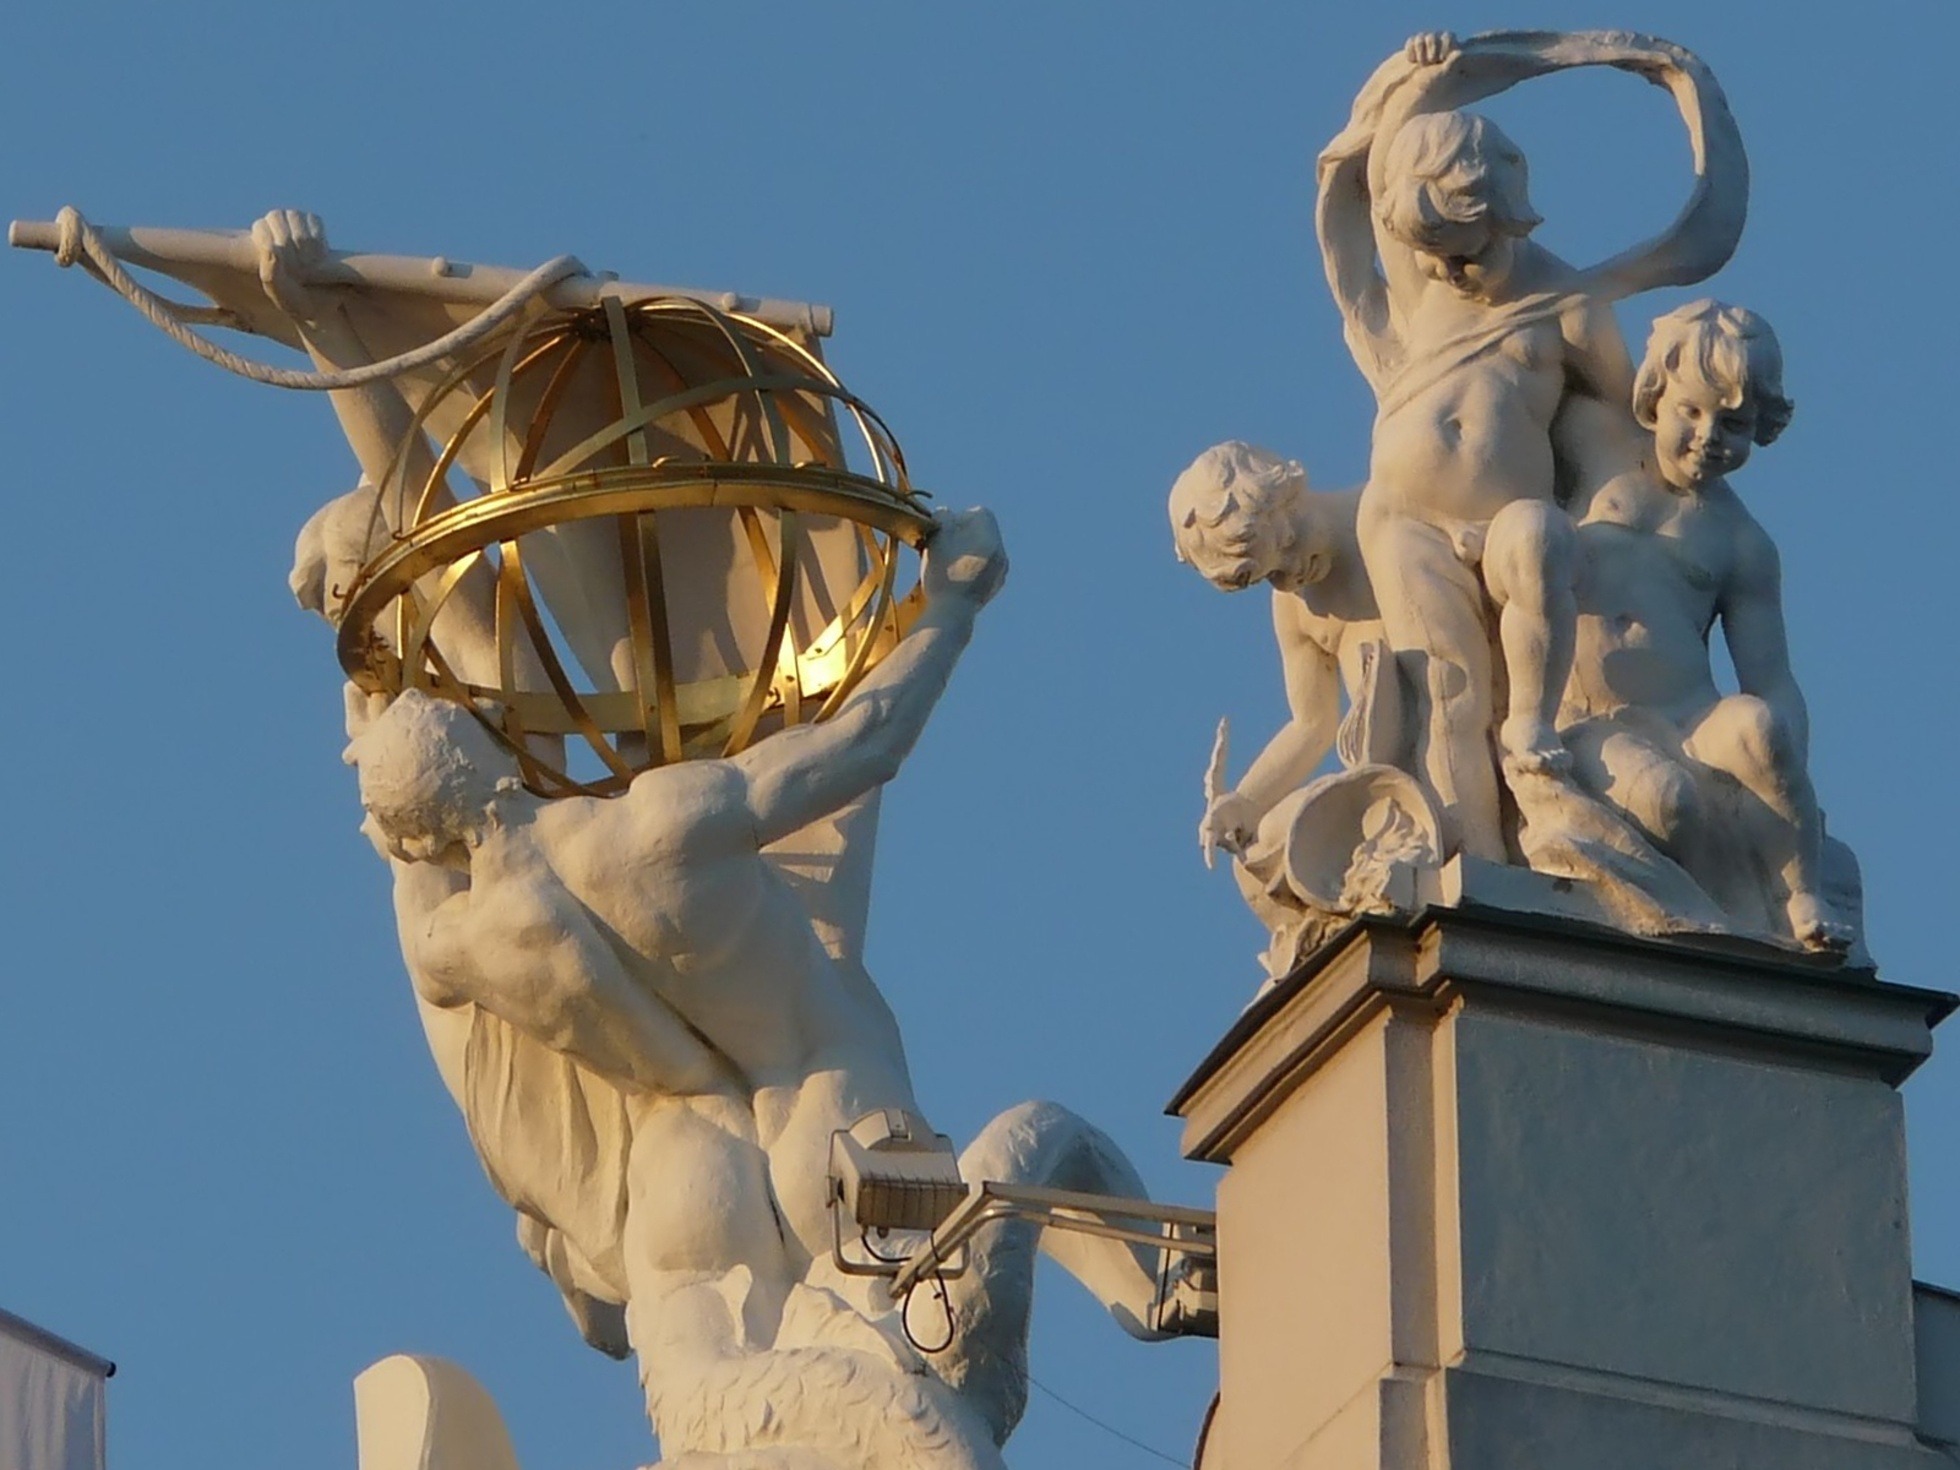
architecture, monument, statue, sculpture, art, vienna, mythology, morning light, first figures